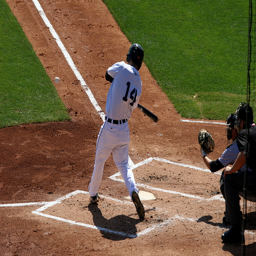
A baseball batter is close to hitting a baseball.
A man in white uniform in batting stance at home plate.
A man with a bat stands at the base.
Batter takes a swing during the baseball game
some baseball players and the batter is swinging his bat